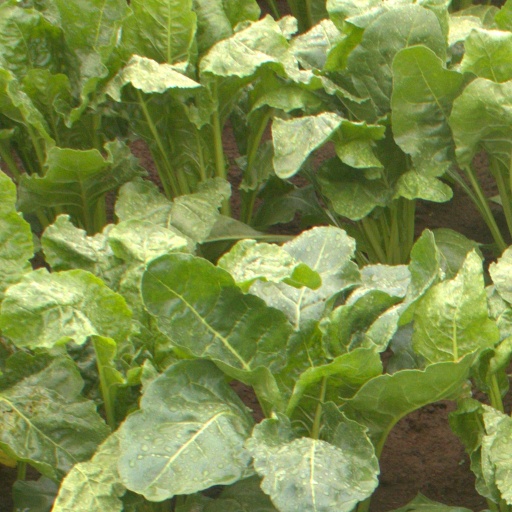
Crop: sugar beet